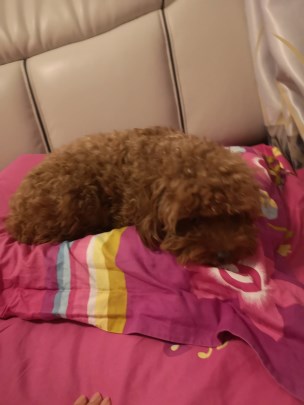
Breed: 7449-n000128-teddy